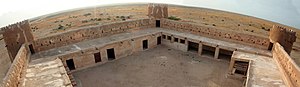
Al Zubarah / Al Zubarah fort
Zubara Fort
Al Zubarah er en forladt ruinby, som ligger på Qatars nordvestlige kyst ca. 105 km fra hovedstaden Doha. Kommunen, der huser Zubarah, hedder Madinat ash Shamal.